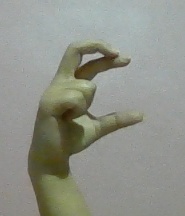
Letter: thal